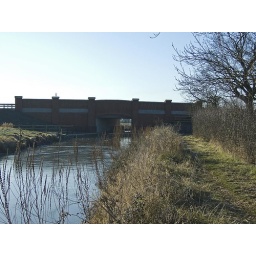
Wichelstowe main access road bridge over the Wilts and Berks Canal